Longline bycatch in Hawaii

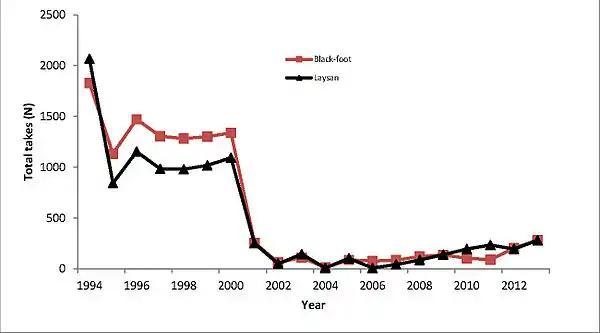
The graph illustrates the drop of seabird interaction with the Hawaii Longline Fishery when utilizing bycatch mitigation techniques

Despite low observer coverage, usually 5% or less, it was estimated that prior to 2001, a total of 666 turtles were caught annually in the Hawaii longline fishery: 418 loggerheads, 146 olive ridleys, 112 leatherbacks and 40 green turtles.